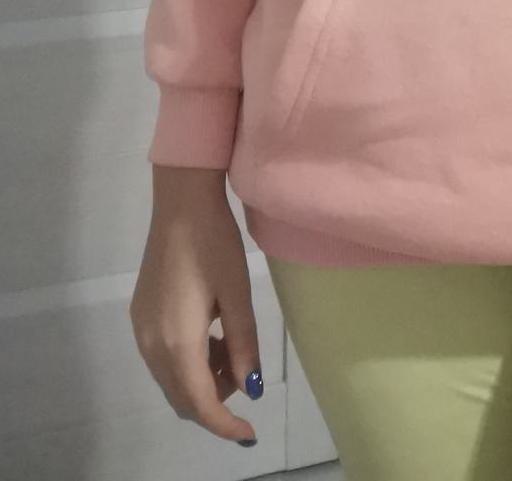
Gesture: no_gesture